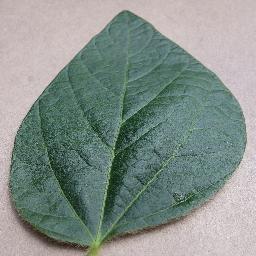
Label: Soybean___healthy